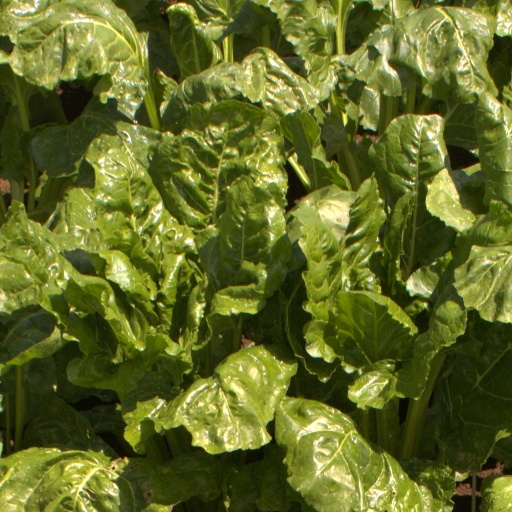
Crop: sugar beet